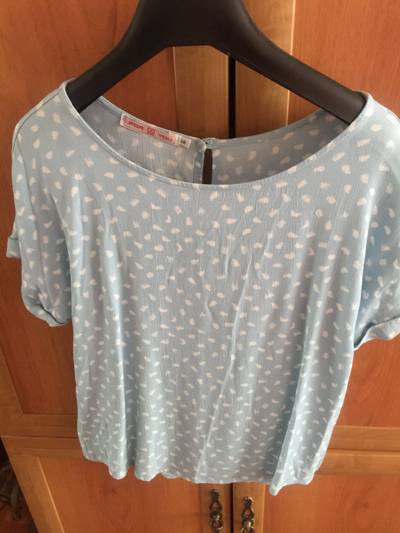
Waste category: clothes